Hot spring

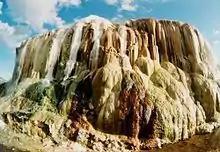
Hammam Maskhoutine in Algeria, an example of a bicarbonate hot spring

Because heated water can hold more dissolved solids than cold water, the water that issues from hot springs often has a very high mineral content, containing everything from calcium to lithium and even radium. The overall chemistry of hot springs varies from "alkaline chloride" to "acid sulfate" to "bicarbonate" to "iron-rich", each of which defines an end member of a range of possible hot spring chemistries.